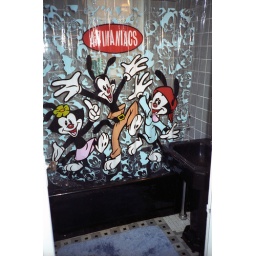
A colorful shower curtain in our apartment bathroom.